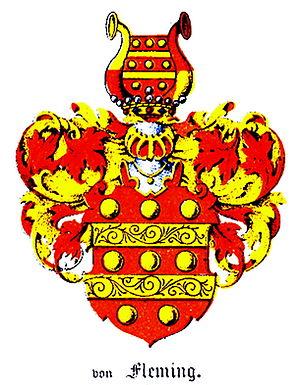
Fleming est une famille de la noblesse de Finlande, de Suède et du Danemark.